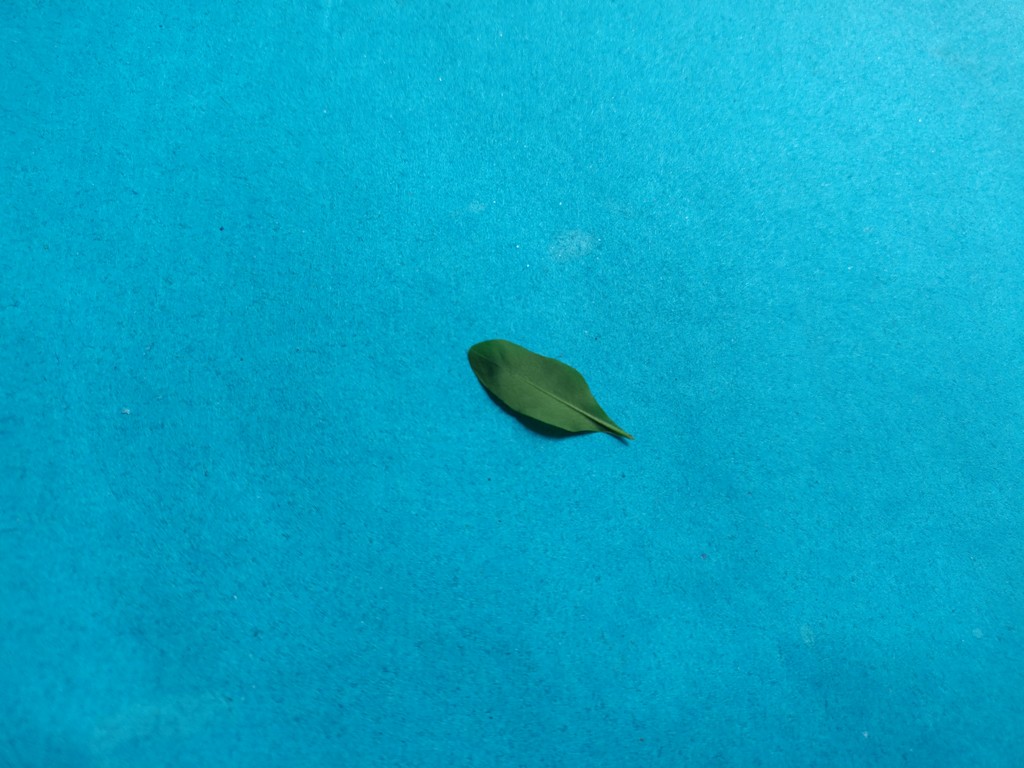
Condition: Healthy
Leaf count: single
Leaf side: back